Eden Sharav

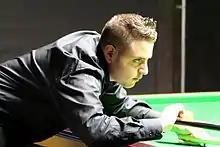
2014 Paul Hunter Classic

In 2010 Sharav reached the final of the Scottish amateur championship at the age of 17, one of the youngest players to compete in the final, the final was a best of 13 match against Bobby Cruickshanks, Eden lead the match 6-5 but eventually lost 7-6.